Two-Fisted Rangers

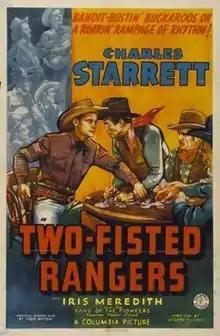
Theatrical release poster

Two-Fisted Rangers is a 1939 American Western film directed by Joseph H. Lewis and written by Fred Myton. The film stars Charles Starrett, Iris Meredith, Bob Nolan, Kenneth MacDonald, Dick Curtis and Wally Wales. The film was released on December 13, 1939, by Columbia Pictures.